List of Sheffield United F.C. managers

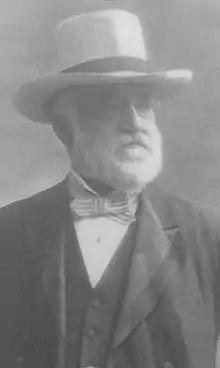
Contemporary portrait of JB Wostinholm

At its formation in 1889 United did not employ what would today be termed a manager, the side was coached by a trainer and a football committee selected the team and decided upon tactics (this was a continuation of the structure of Sheffield United Cricket Club from which the football team had been formed.) They did appoint Joseph Wostinholm to the position of club secretary and he was responsible for the day-to-day running of the club, matchday organisation and dealing with players and contracts. Wostinholm oversaw a period of rapid growth for the team, culminating in 1898 when United won their one and only First Division championship, after which he retired. Wostinholm was replaced by John Nicholson as secretary and he would remain in post for over 30 years until his death in 1932. Nicholson presided over the most successful period in the club's history as United became a leading force in English football, winning the FA Cup four times and regularly challenged at the top of the league but a second Division One title for the club eluded him.